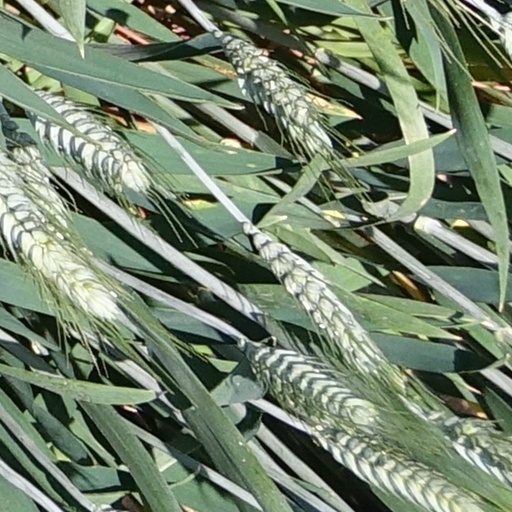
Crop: wheat